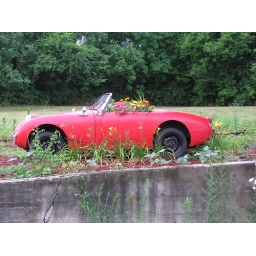
some flowers from old house and Strange pot in Shelbyville